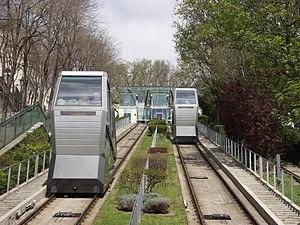
Les services de transport en commun en Île-de-France sont constitués essentiellement par les réseaux de métro, RER, train, tramway/tram-train et d'autobus. Ils desservent l'ensemble de la région Île-de-France et sont gérés par Île-de-France Mobilités, l'autorité organisatrice des transports en commun de la région. En 2010, ils permettaient de réaliser près de 8,3 millions de déplacements par jour.
Le funiculaire de Montmartre, situé dans le 18ᵉ arrondissement de Paris, est depuis 1991 un ascenseur incliné automatique comprenant deux cabines, permettant de monter au sommet de la butte Montmartre et d'accéder ainsi à la basilique du Sacré-Cœur sans devoir emprunter l'escalier de plus de deux-cent-vingt marches. Ouvert en juillet 1900, il a été entièrement rénové en 1935 puis en 1991. Long de cent-huit mètres, il gravit les trente-six mètres de dénivelé en moins d'une minute trente. Géré par la RATP, l'opérateur des transports en commun parisiens, il a transporté 3 340 170 voyageurs en 2017.